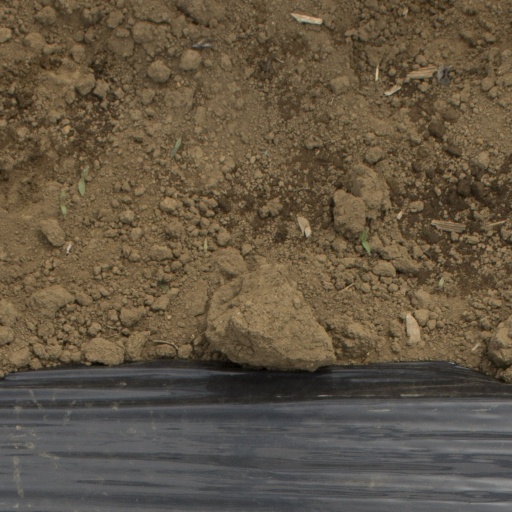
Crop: Jerusalem artichoke